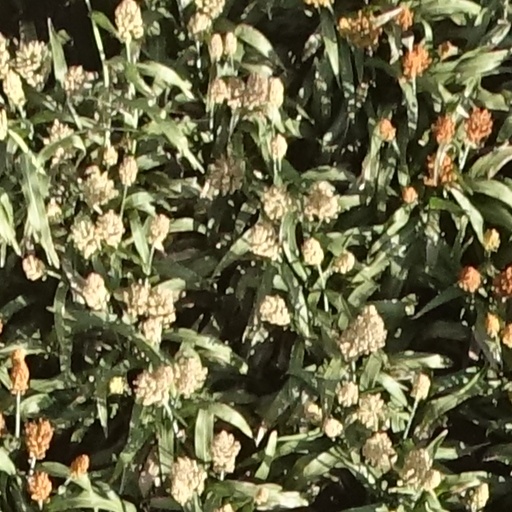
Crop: sorghum